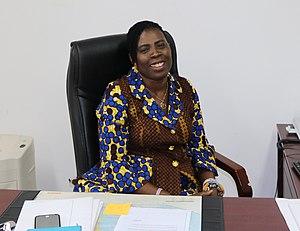
Amma A. Twum-Amoah est une diplomate ghanéenne qui a travaillé pour les relations étrangères du Ghana à divers titres et est actuellement ambassadrice du Ghana en Éthiopie. Elle est devenue cheffe de la chancellerie de l'ambassade du Ghana à Washington, aux États-Unis, le 17 novembre 2012.